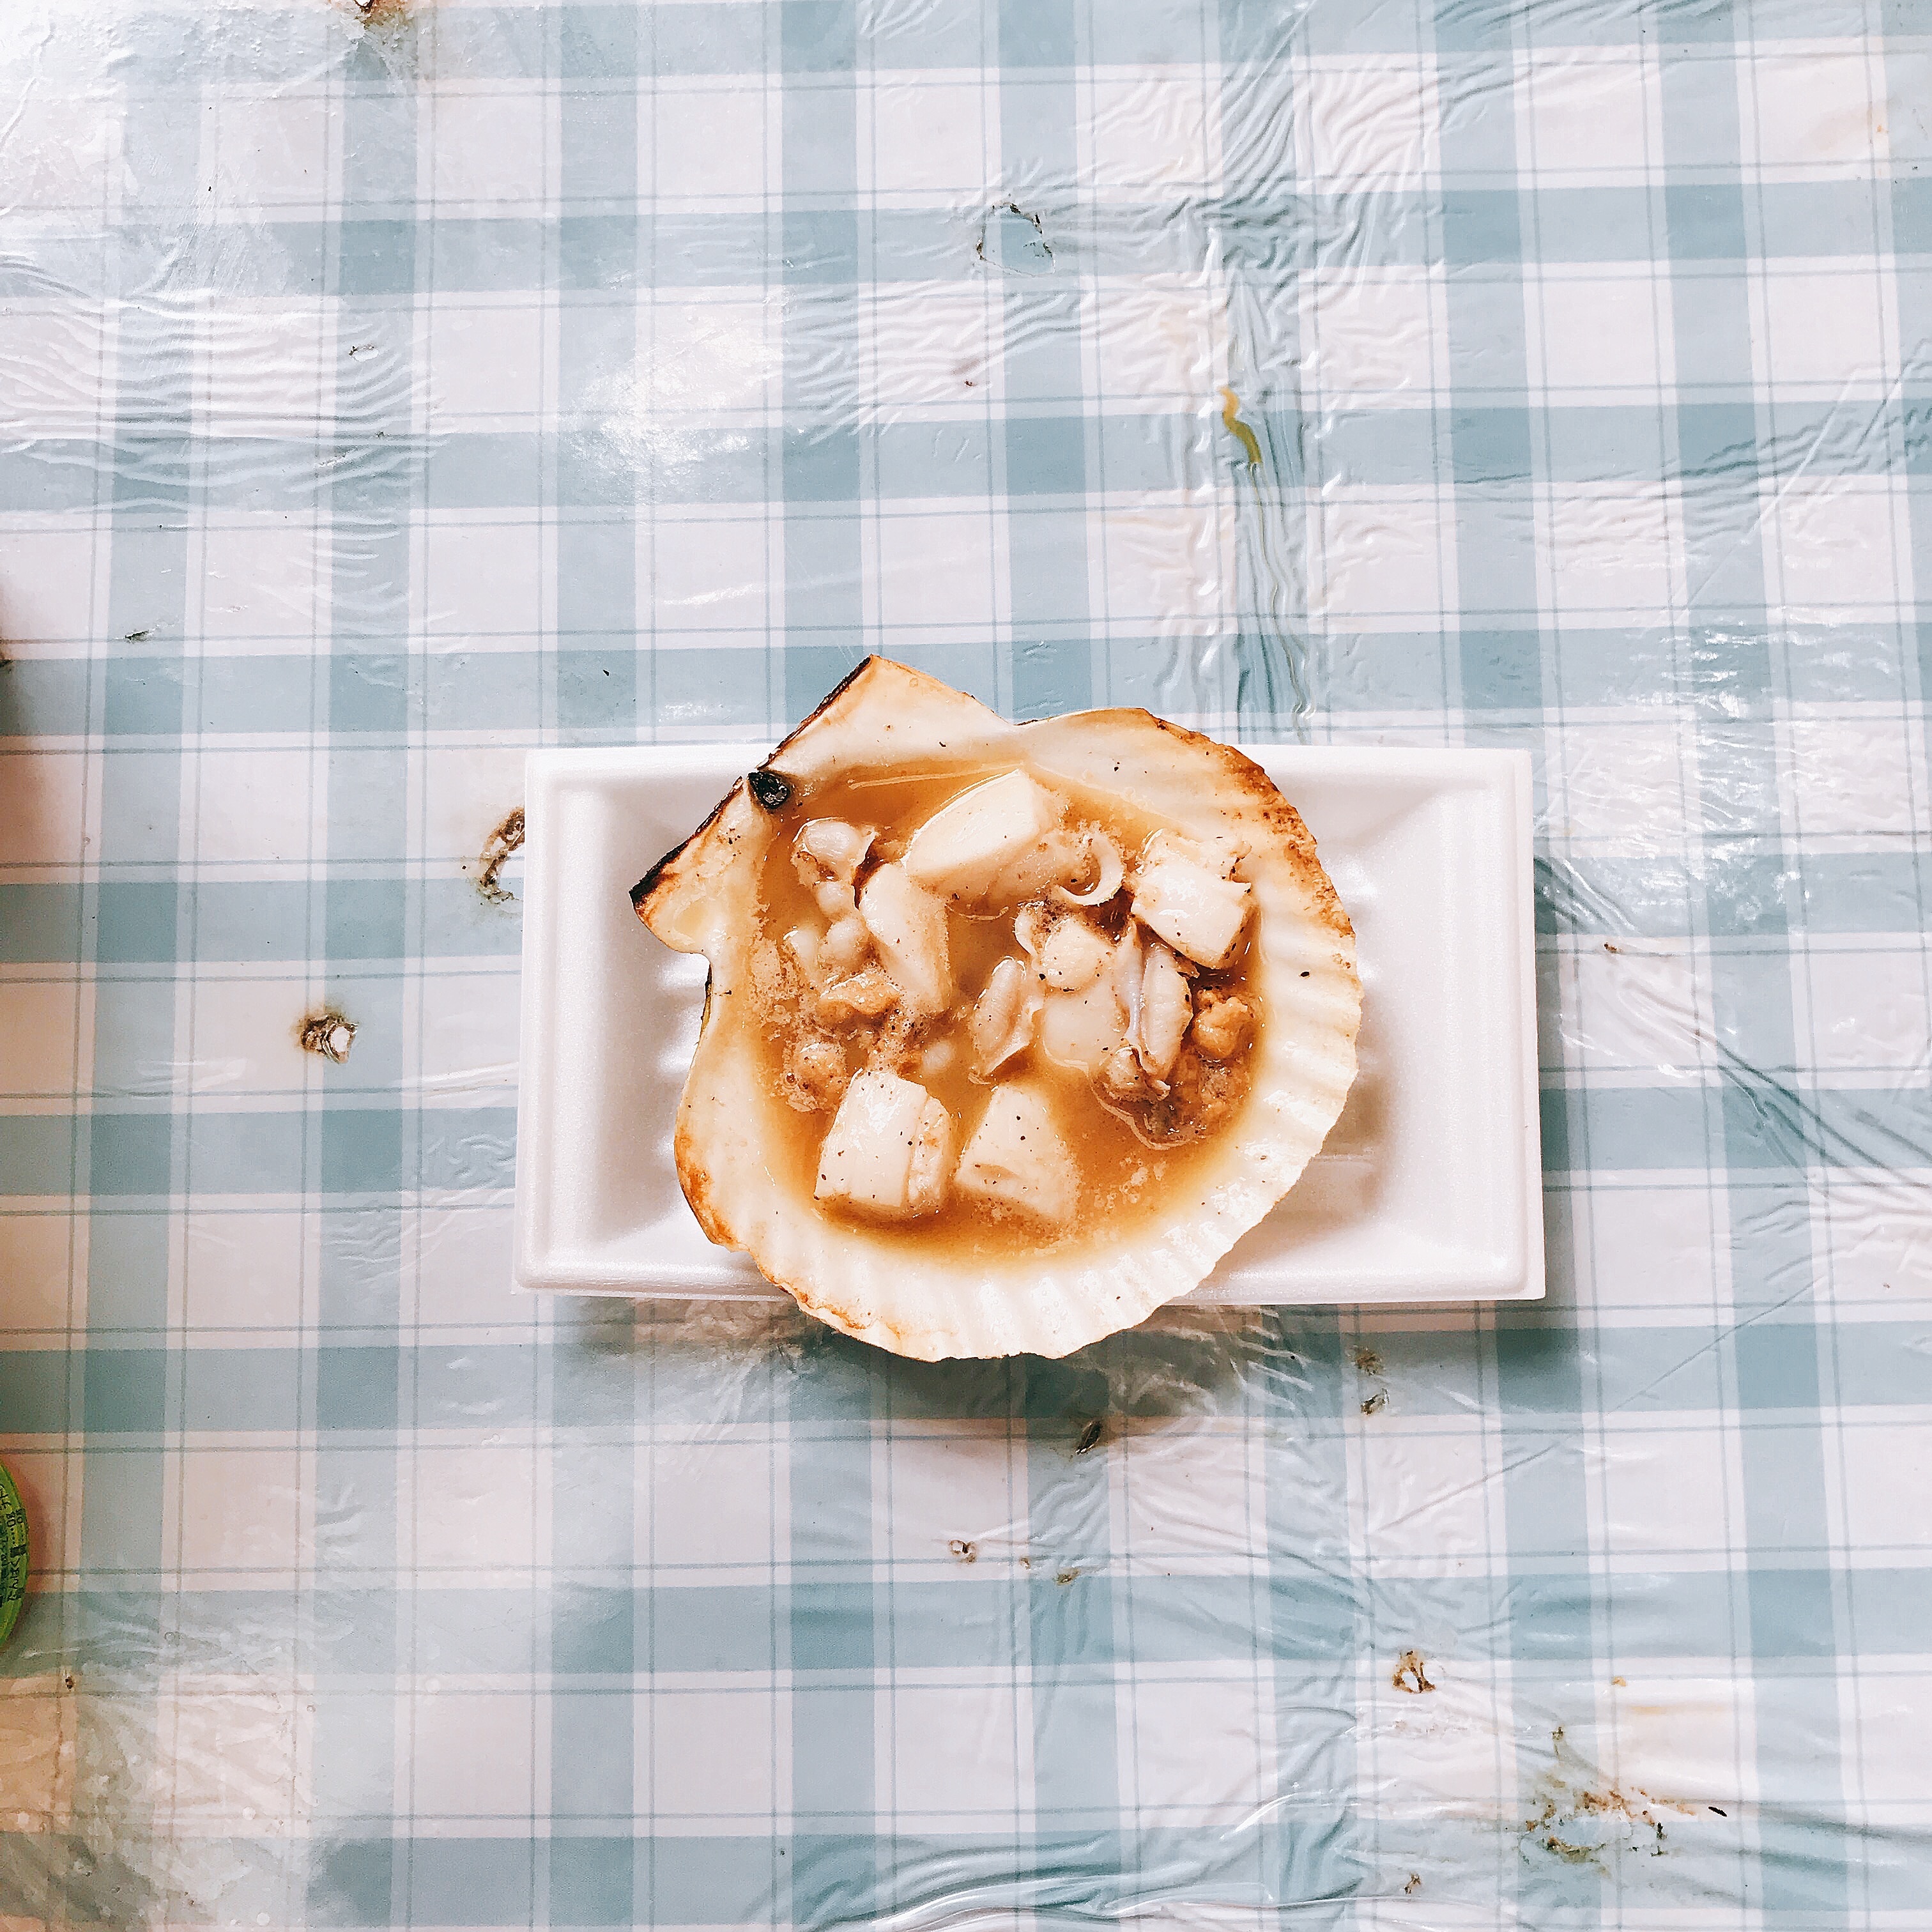
plant, dish, meal, food, produce, breakfast, coconut, organ